Bridge Street Exchange

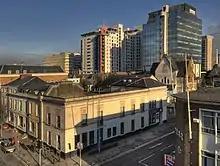
The original building "(lower half of image)" before it was demolished

Charles Street was originally an area of private housing leading from Crockherbtown to Bridge Street; now no residential properties remain in the area. 71 Bridge Street is within a Conservation Area, which is an area designated by Cardiff Council as an area of special architectural or historic interest. The original building was built in 1984 and Cardiff Council said that it held "no historic significance and of little aesthetic value due to the inconsistent fenestration details and lack of presence at this prominent corner location". Half of the site was already cleared and the remainder was undeveloped for more than 10 years.